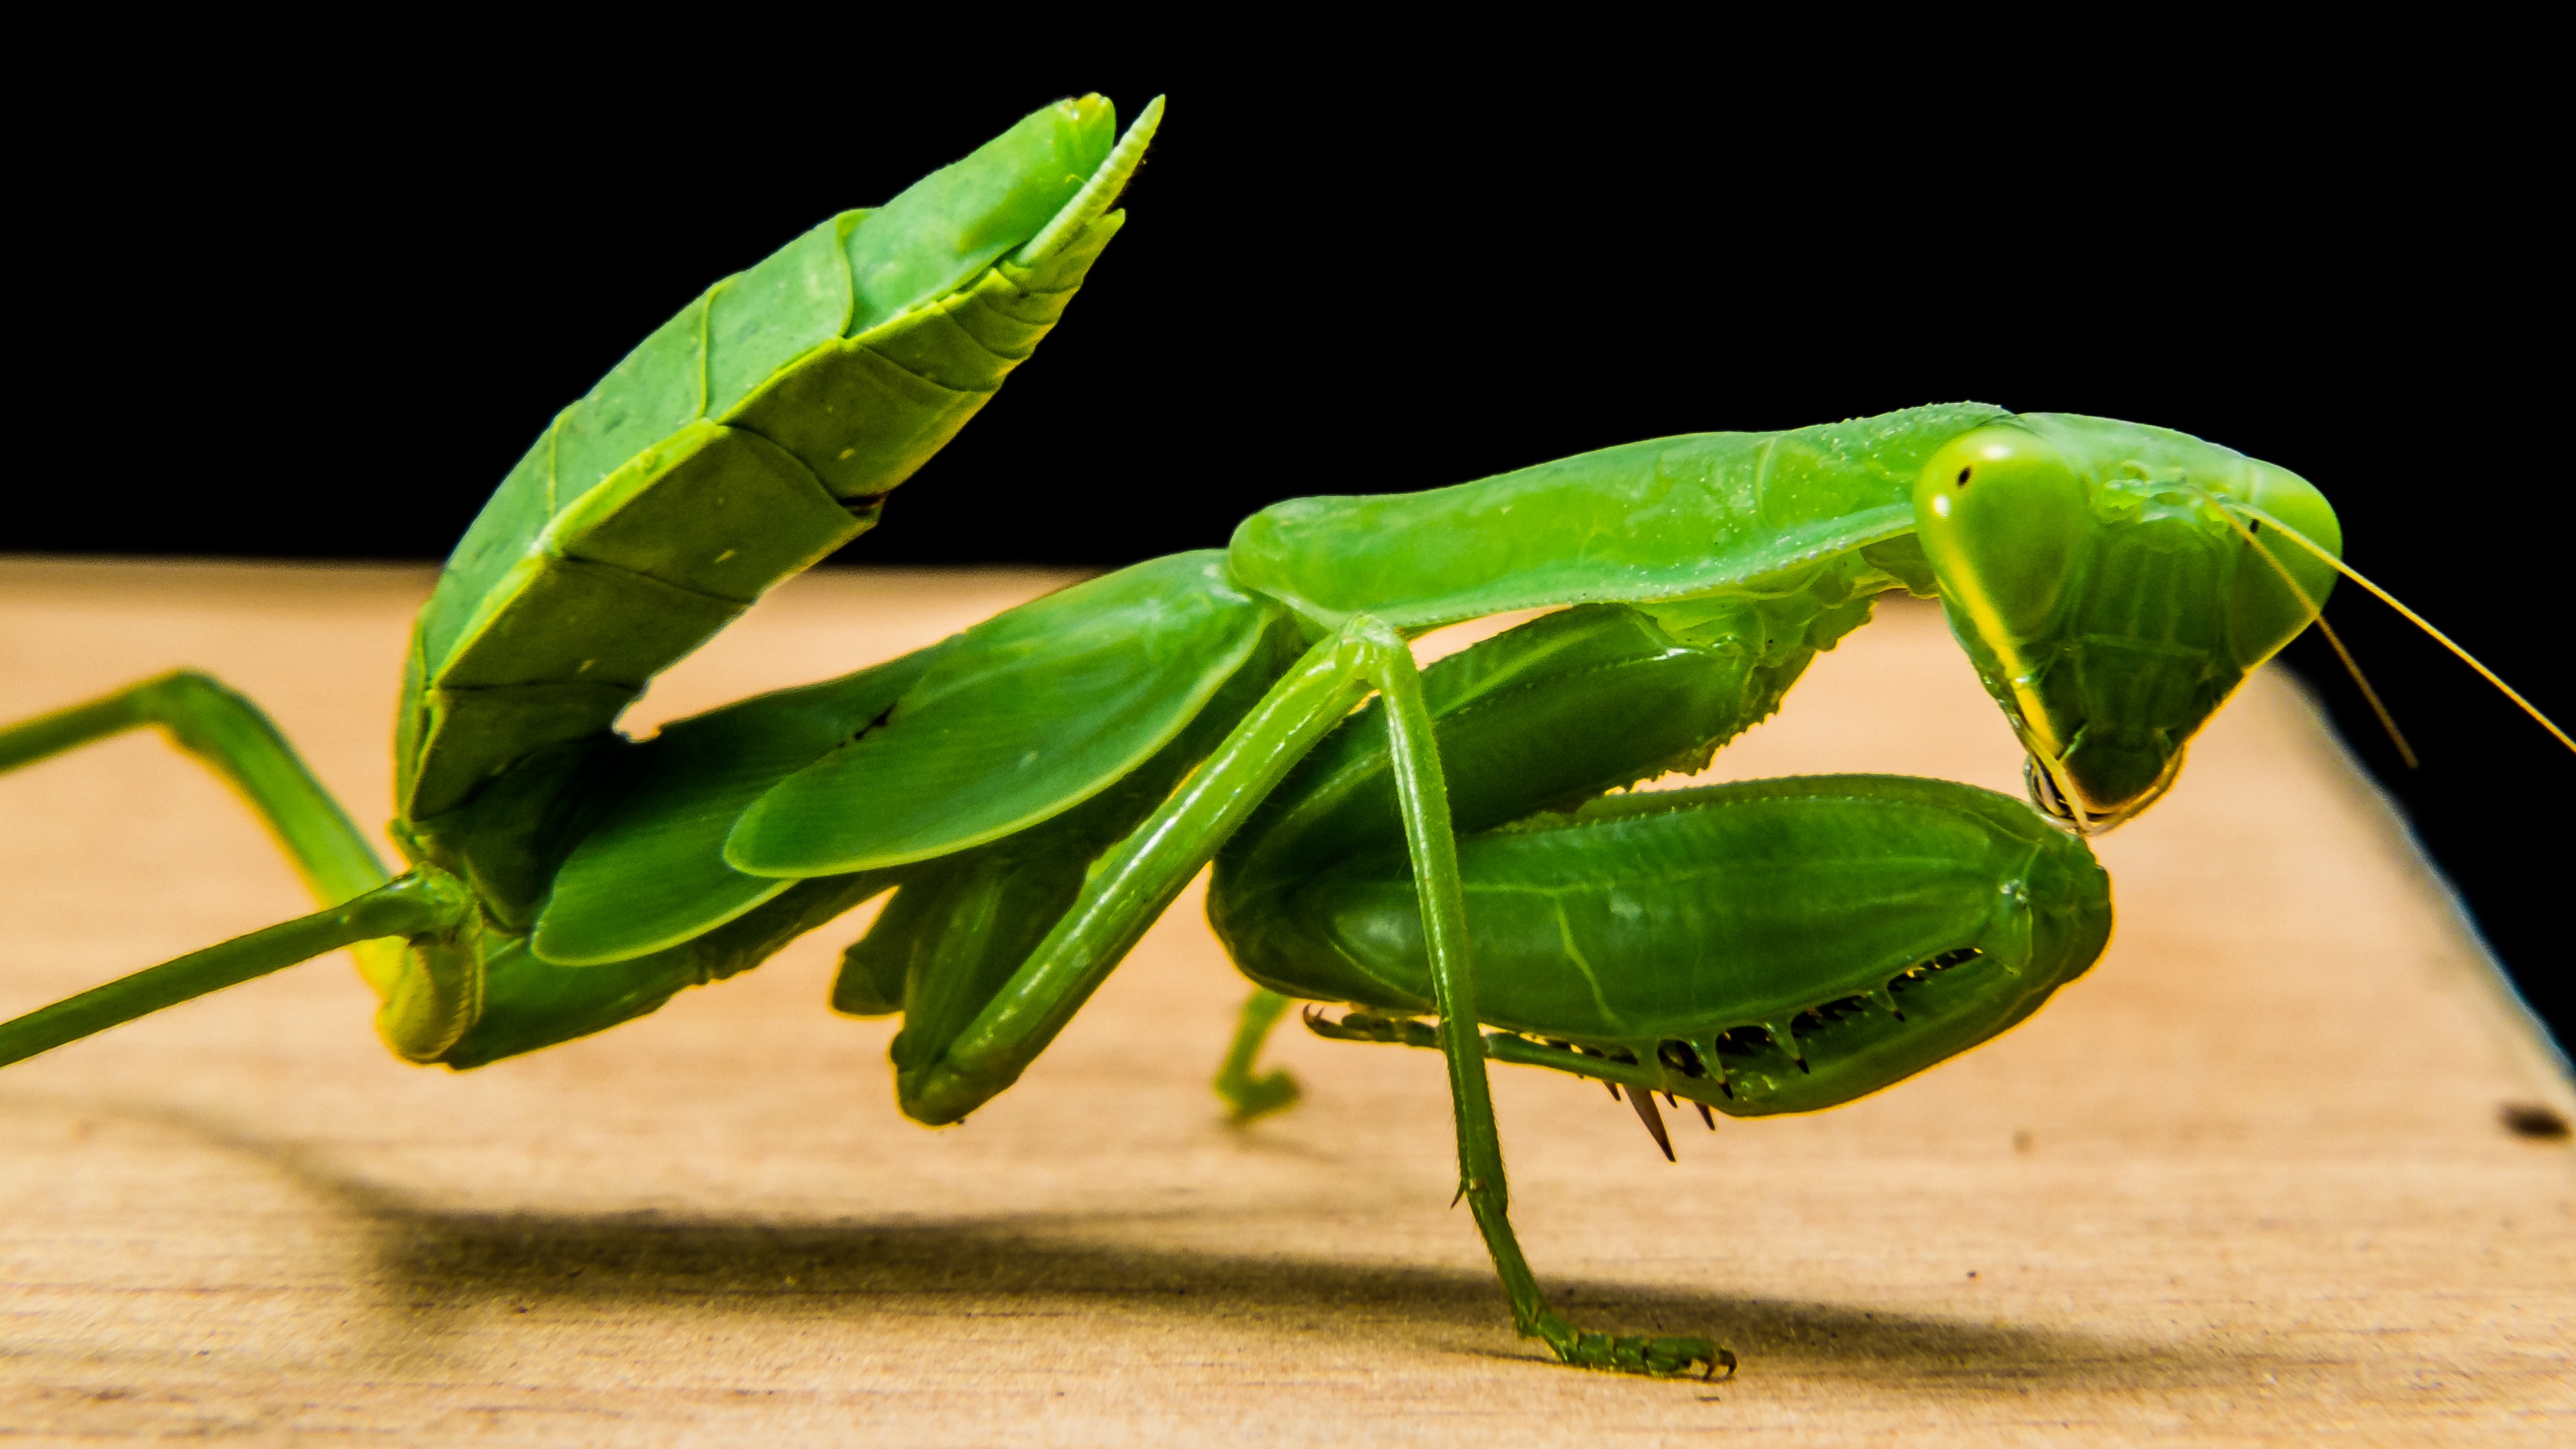
leaf, green, praying mantis, insect, close, fauna, invertebrate, close up, mantis, macro photography, arthropod, fishing locust, plant stem